Yoshiki Nakajima

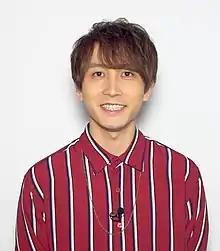

is a Japanese voice actor and singer affiliated with 81 Produce. He is known for his roles as Tetora Nagumo in "Ensemble Stars!", Billy Wise in "HELIOS Rising Heroes", Jiro Yamashita in "The Idolmaster: SideM" and Yoshifumi Nitta in "Hinamatsuri".